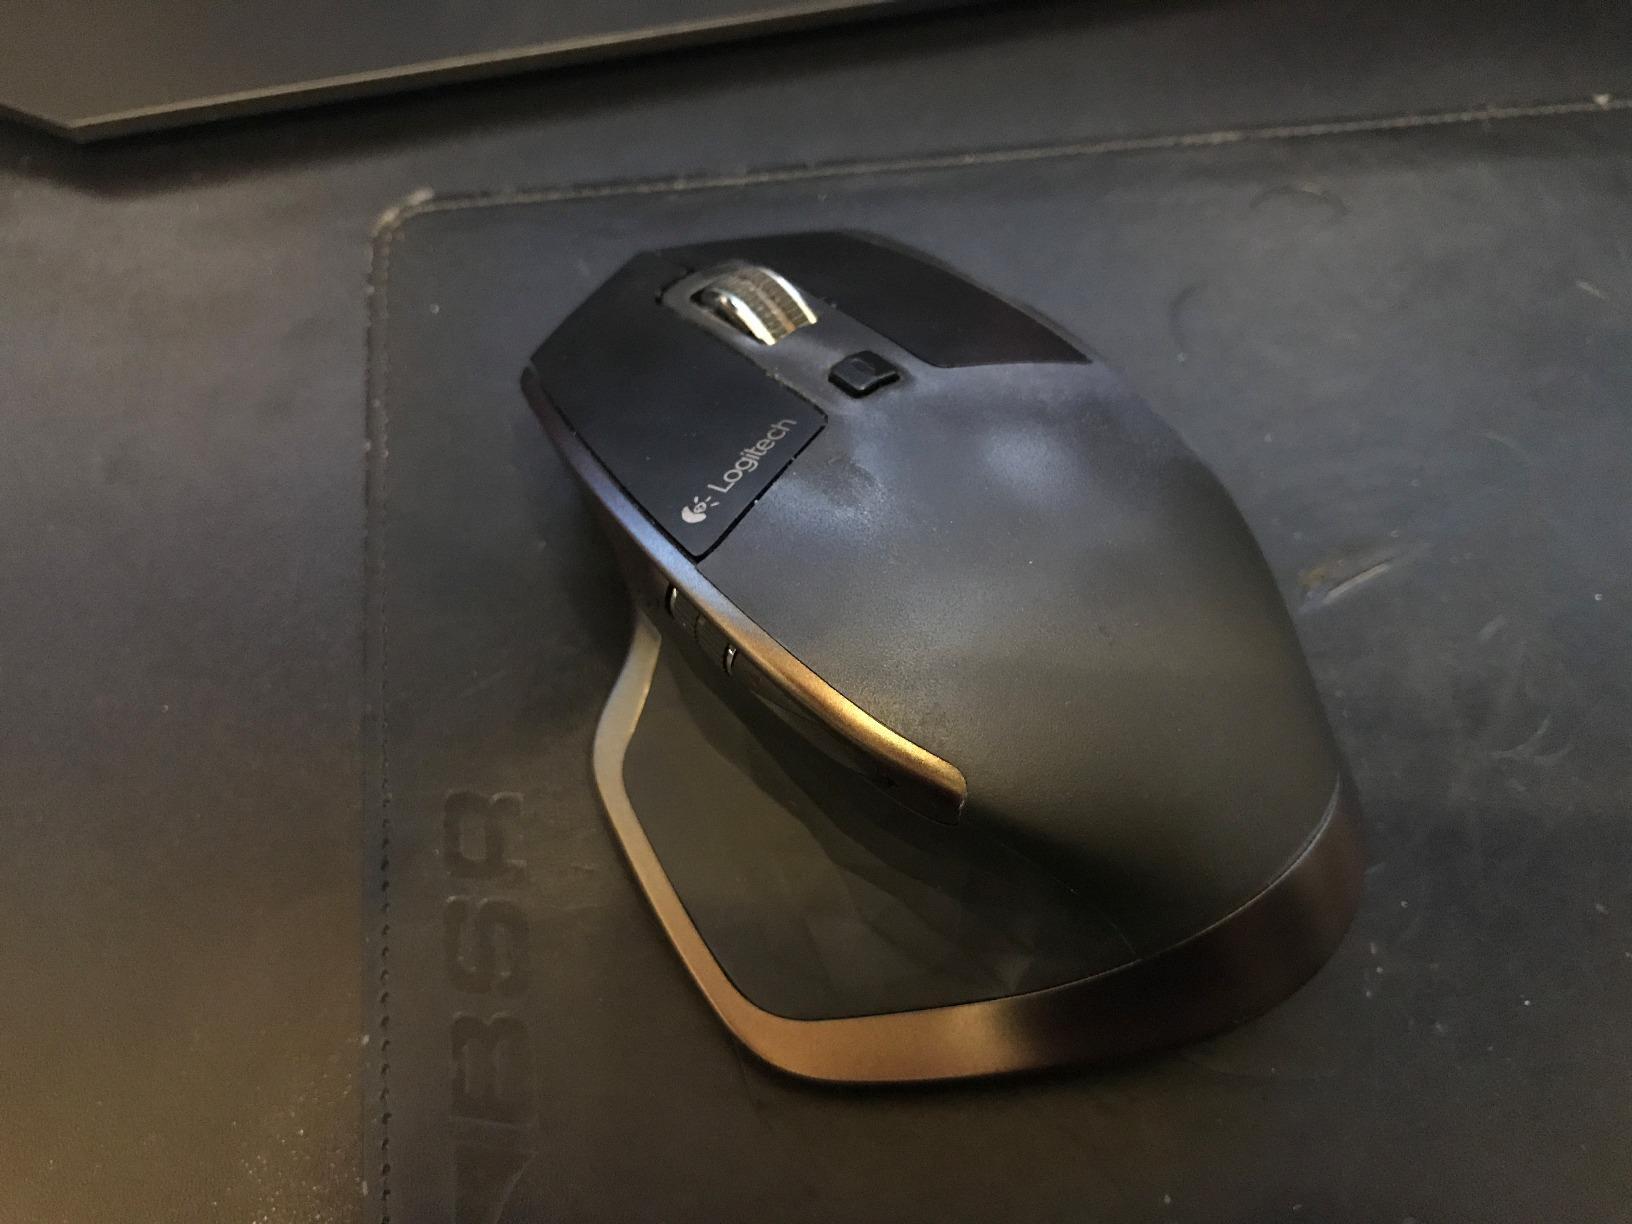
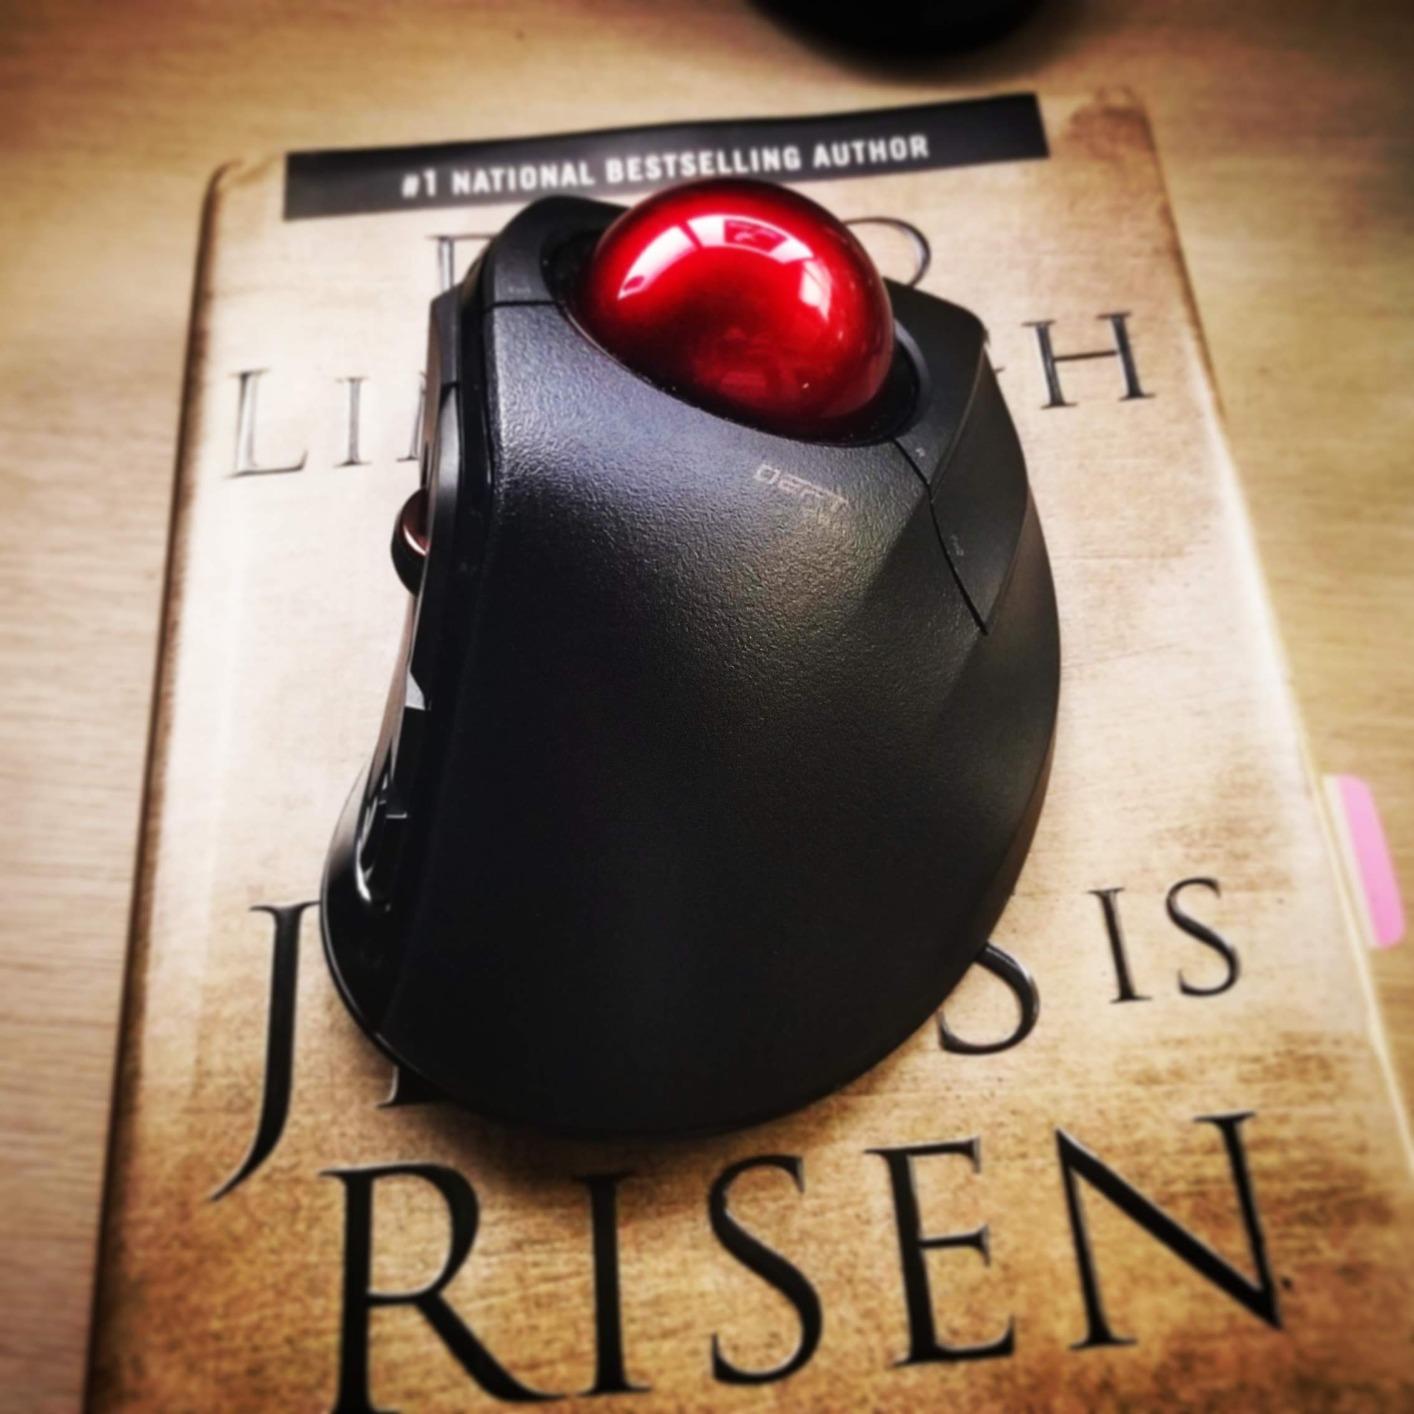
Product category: mouse
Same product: no